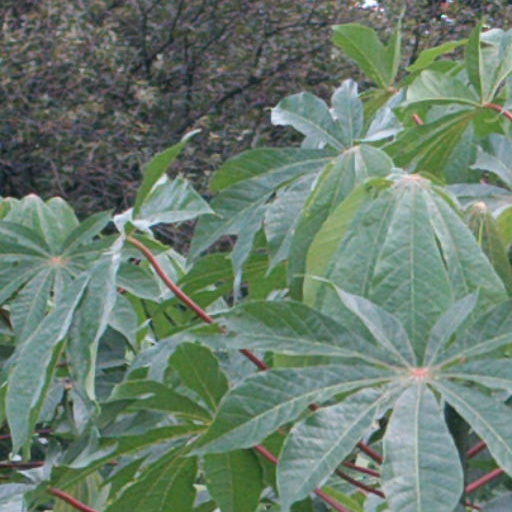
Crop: cassava